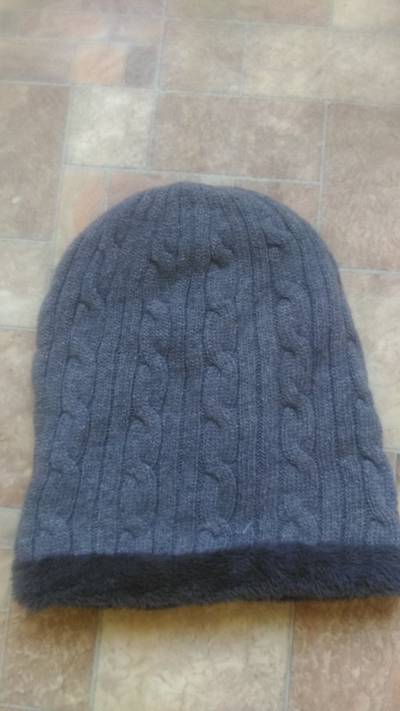
Waste category: clothes